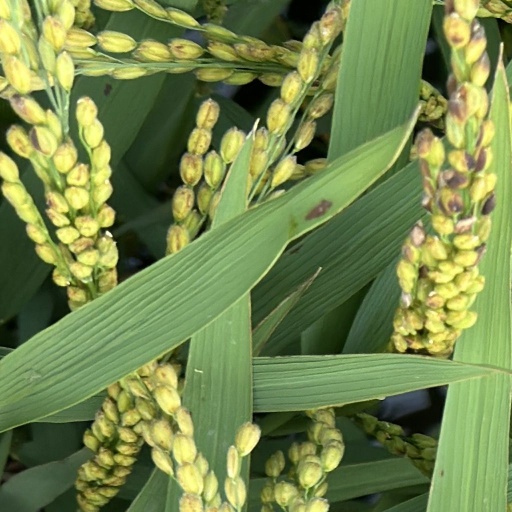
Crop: rice